Allen Trimble

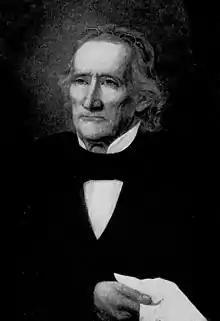

Allen Trimble (November 24, 1783 – February 3, 1870) was a Federalist and National Republican politician from Ohio. He served as the eighth and tenth governor of Ohio, first concurrently as Senate Speaker, later elected twice in his own right.